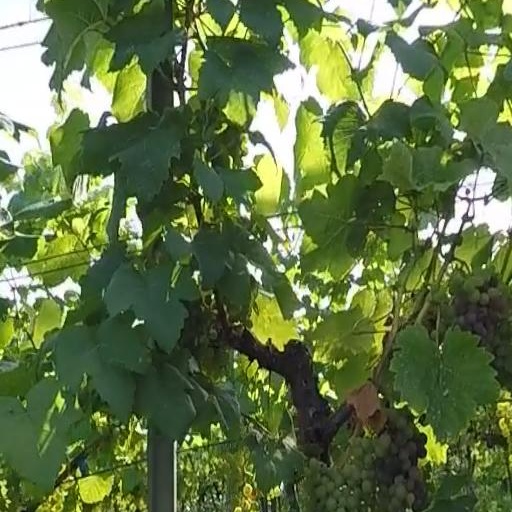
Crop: grape